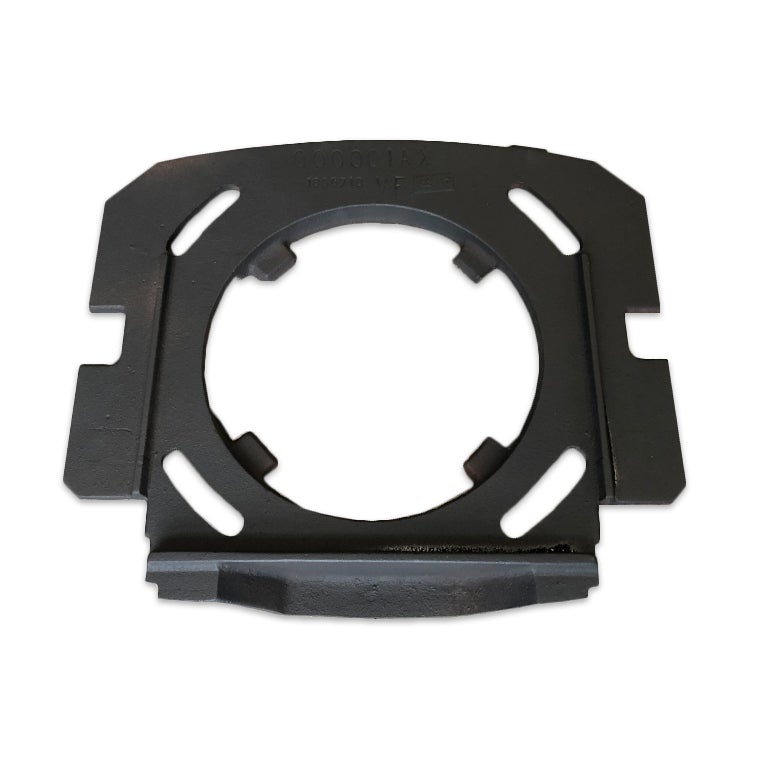
Aga Little Wenlock Grate Support
Buy a replacement grate support/frame for the Aga Little Wenlock and Aga Little Wenlock Classic Stoves. This Outer Grate or Grate Support Frame is made from High Chrome Cast Iron and is an original Aga/Stanley part. It holds the inner grate and allows the inner grate to riddle or shake via the rod and knob (inner grate and riddle arm sold separately). UK and Ireland delivery. C1953/Q00001BXX
Brand: Aga Stoves
Category: Home & Garden > Fireplace & Wood Stove Accessories > Fireplace & Wood Stove Grates